Schott AG

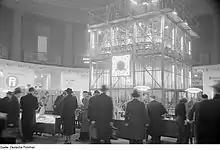
Products of "Jenaer Glaswerks Schott & Gen" at an exhibition in 1951.

The company experienced economic success. The workforce had grown to 1,233 by 1919. Sales had doubled to 28 million marks by 1920. Otto Schott transferred his shares to the Carl Zeiss Foundation in 1919, fully rendering the glass laboratory a foundation company and renaming it "Jenaer Glaswerk Schott & Gen" (Jena Glassworks Schott & Assoc.). Erich Schott, the founder's son, took over management of the glass factory in 1927. Erich Schott founded new production areas for specialty glass components used in electrical engineering as well as heat resistant borosilicate glassware for household use.